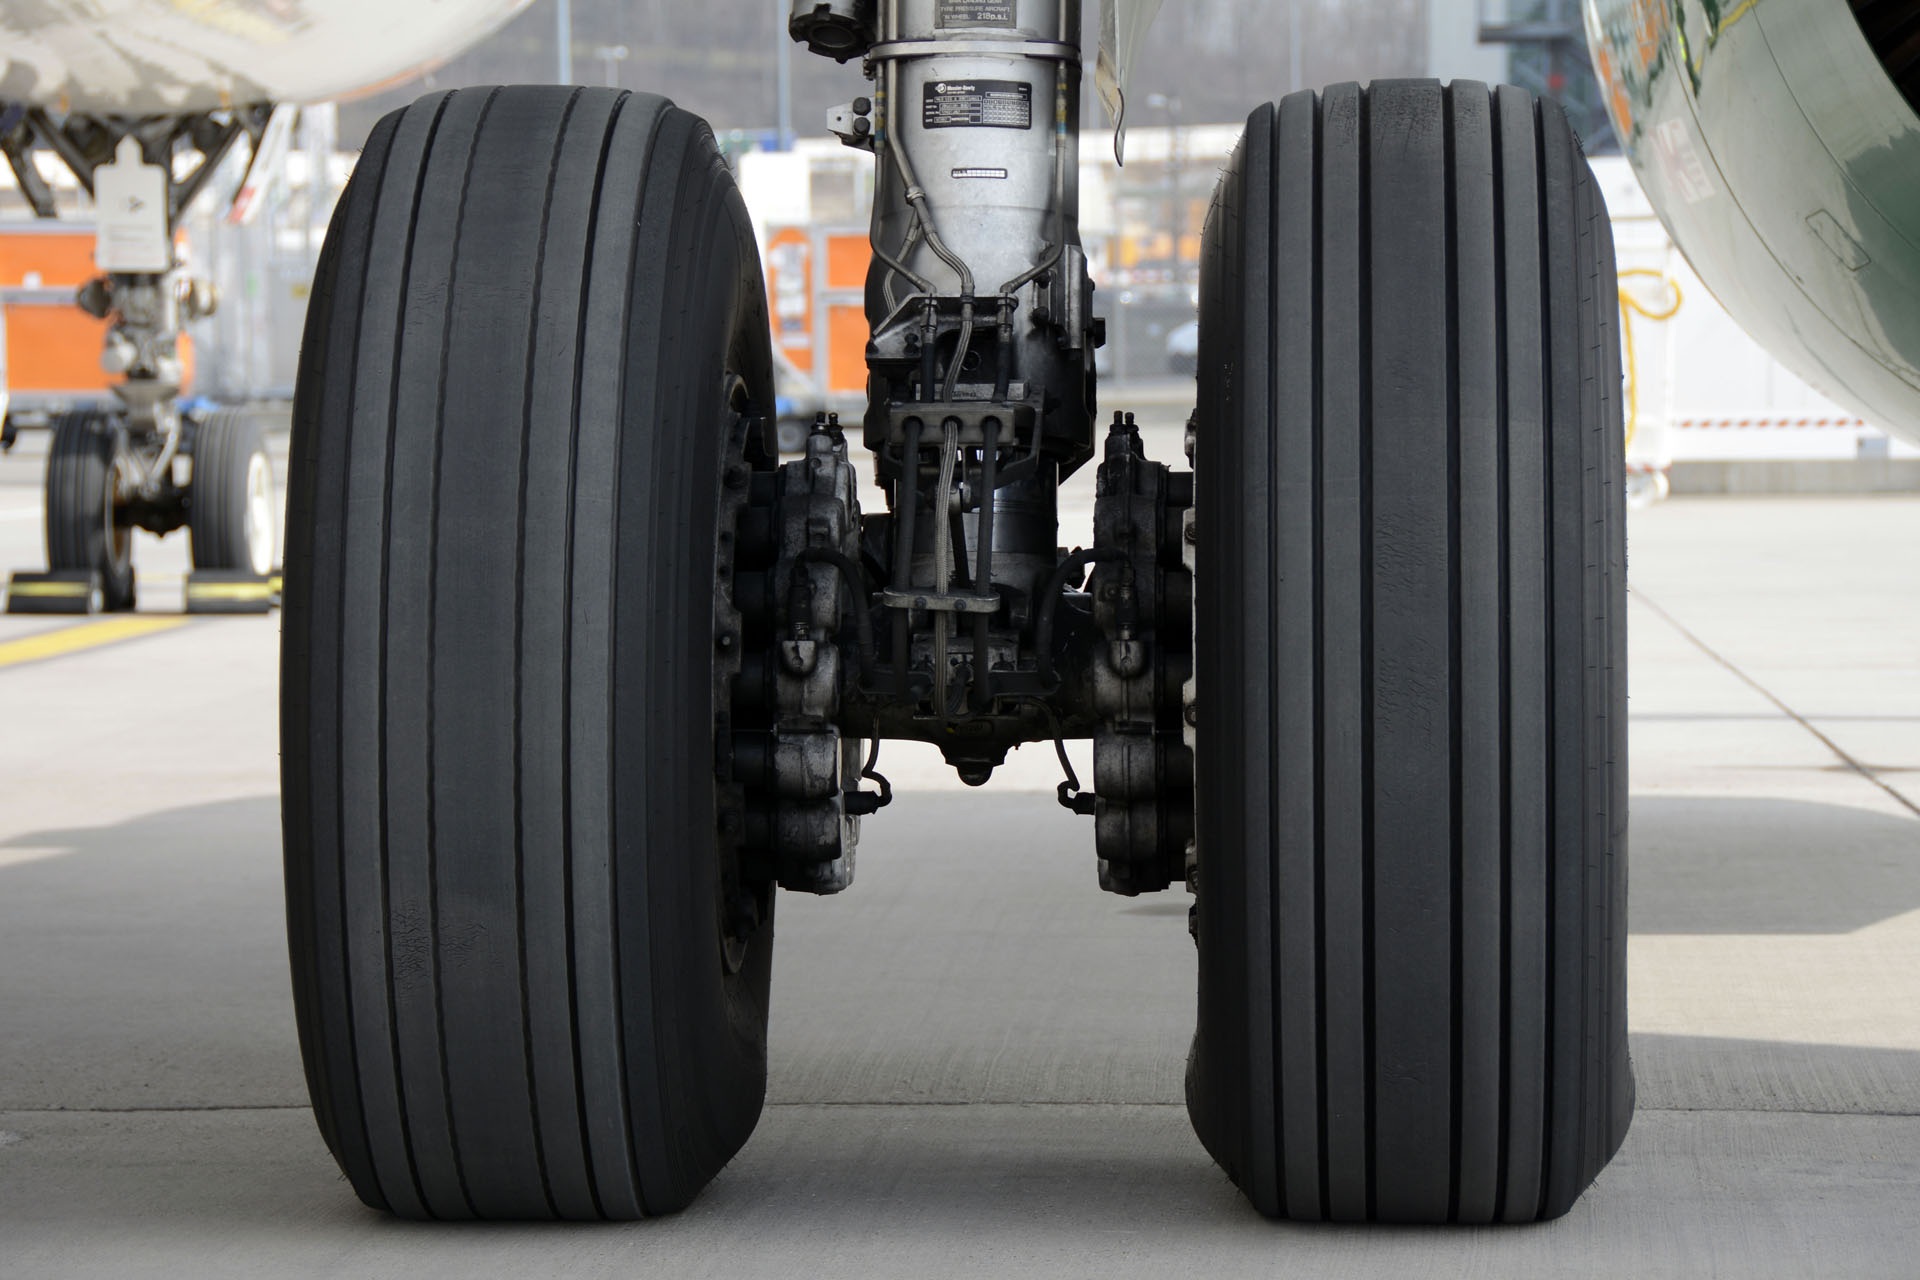
car, wheel, aircraft, vehicle, drive, close, tire, wheels, rim, roll, large, mature, chassis, auto part, main landing gear, automobile make, automotive exterior, automotive tire, aircraft engine